A Aa E Ee (2009 Tamil film)

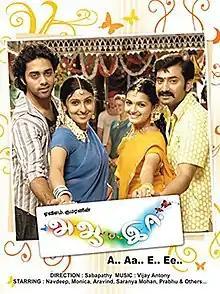
Theatrical release poster

A Aa E Ee is a 2009 Indian Tamil-language romantic drama film directed by Sabapathy Dekshinamurthy. It stars Prabhu, Navdeep, Aravind Akash, Monica, and Saranya Mohan, whilst, supporting actors Cochin Haneefa, Livingston, Manorama and Ganja Karuppu play other prominent roles. Produced by the oldest Tamil film production company, AVM Productions, the film was released on 9 January 2009. The film is a remake of Telugu film "Chandamama". The film received mixed reviews from critics.